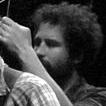
Age: 38